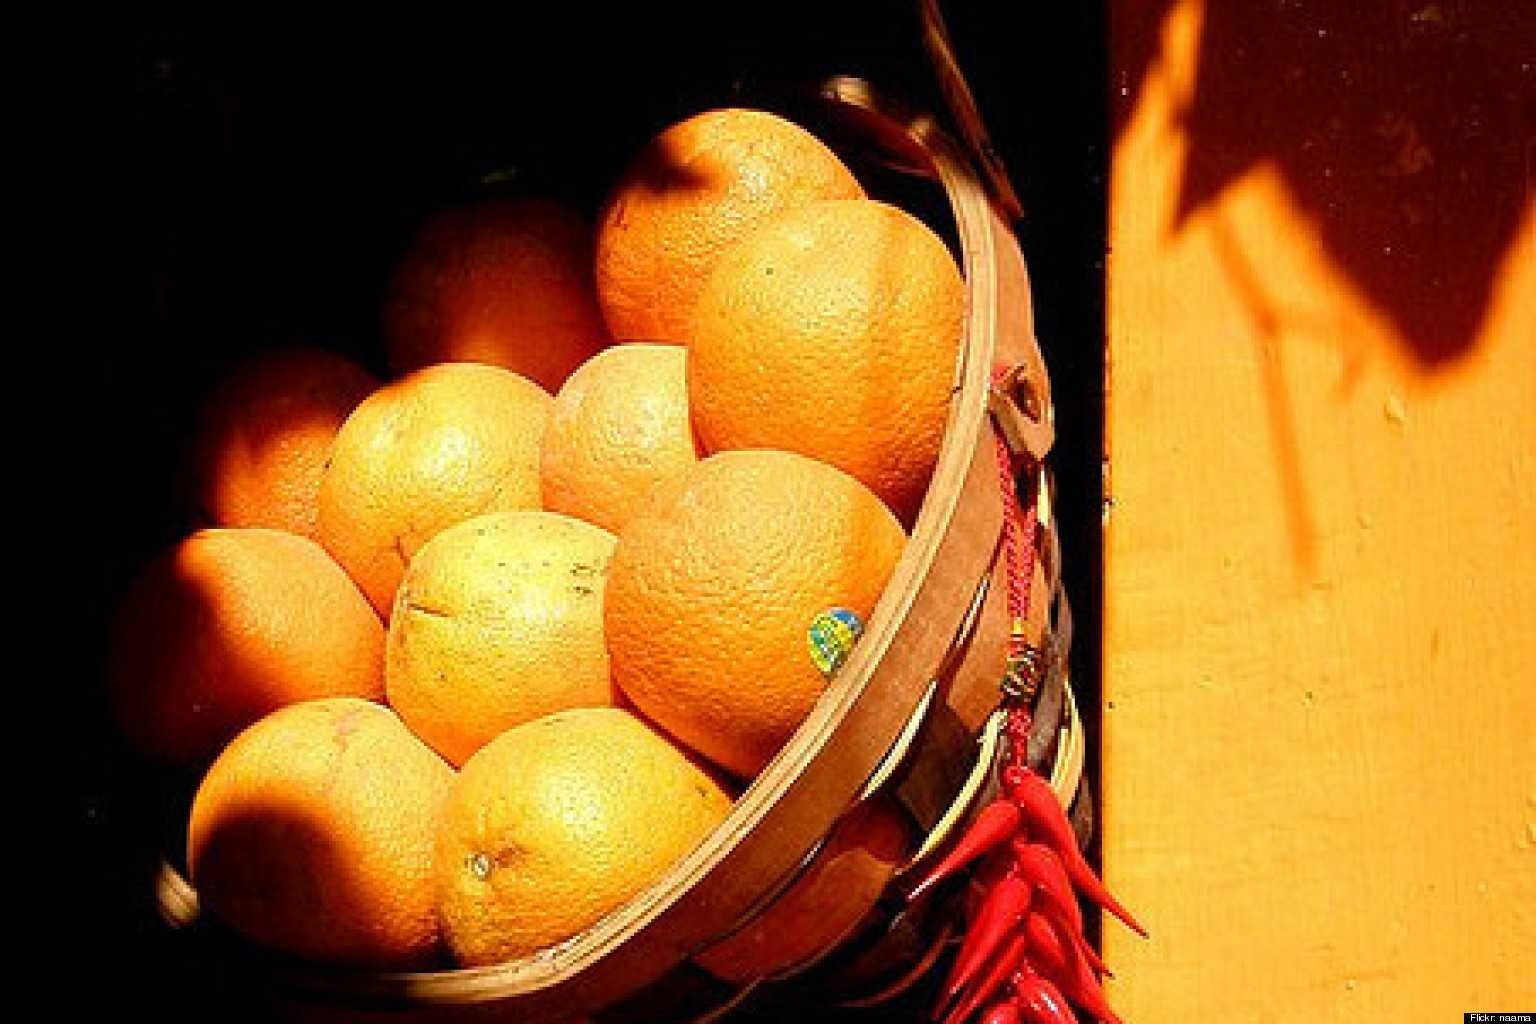
Label: Orange